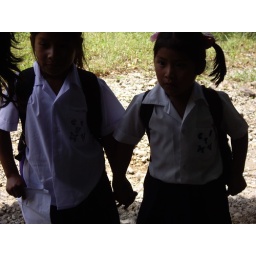
Girls walking home from school in Boquete